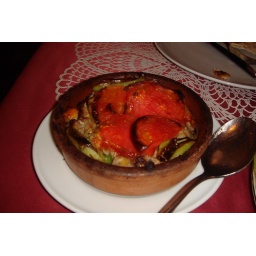
grilled chicken in clay pot